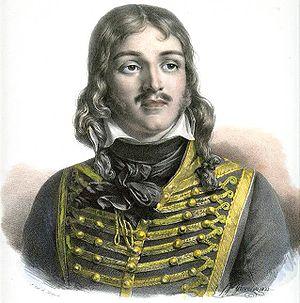
portrait de François Séverin Marceau.
Le département d'Eure-et-Loir est un département français dont la préfecture, Chartres, est située à 90 km à l'ouest-sud-ouest de Paris. Les villes de Dreux, Châteaudun et Nogent-le-Rotrou en sont les sous-préfectures. Il fait partie de la région Centre-Val de Loire.